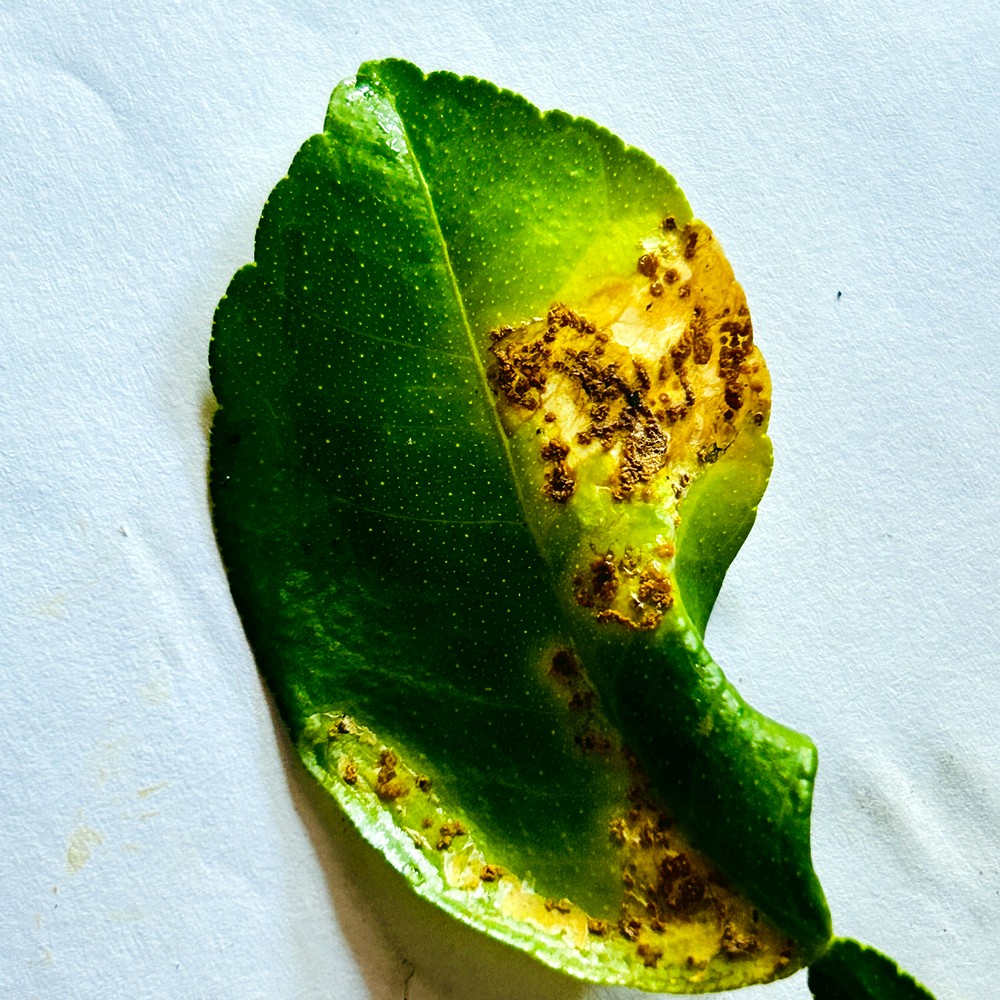
Label: Citrus Canker